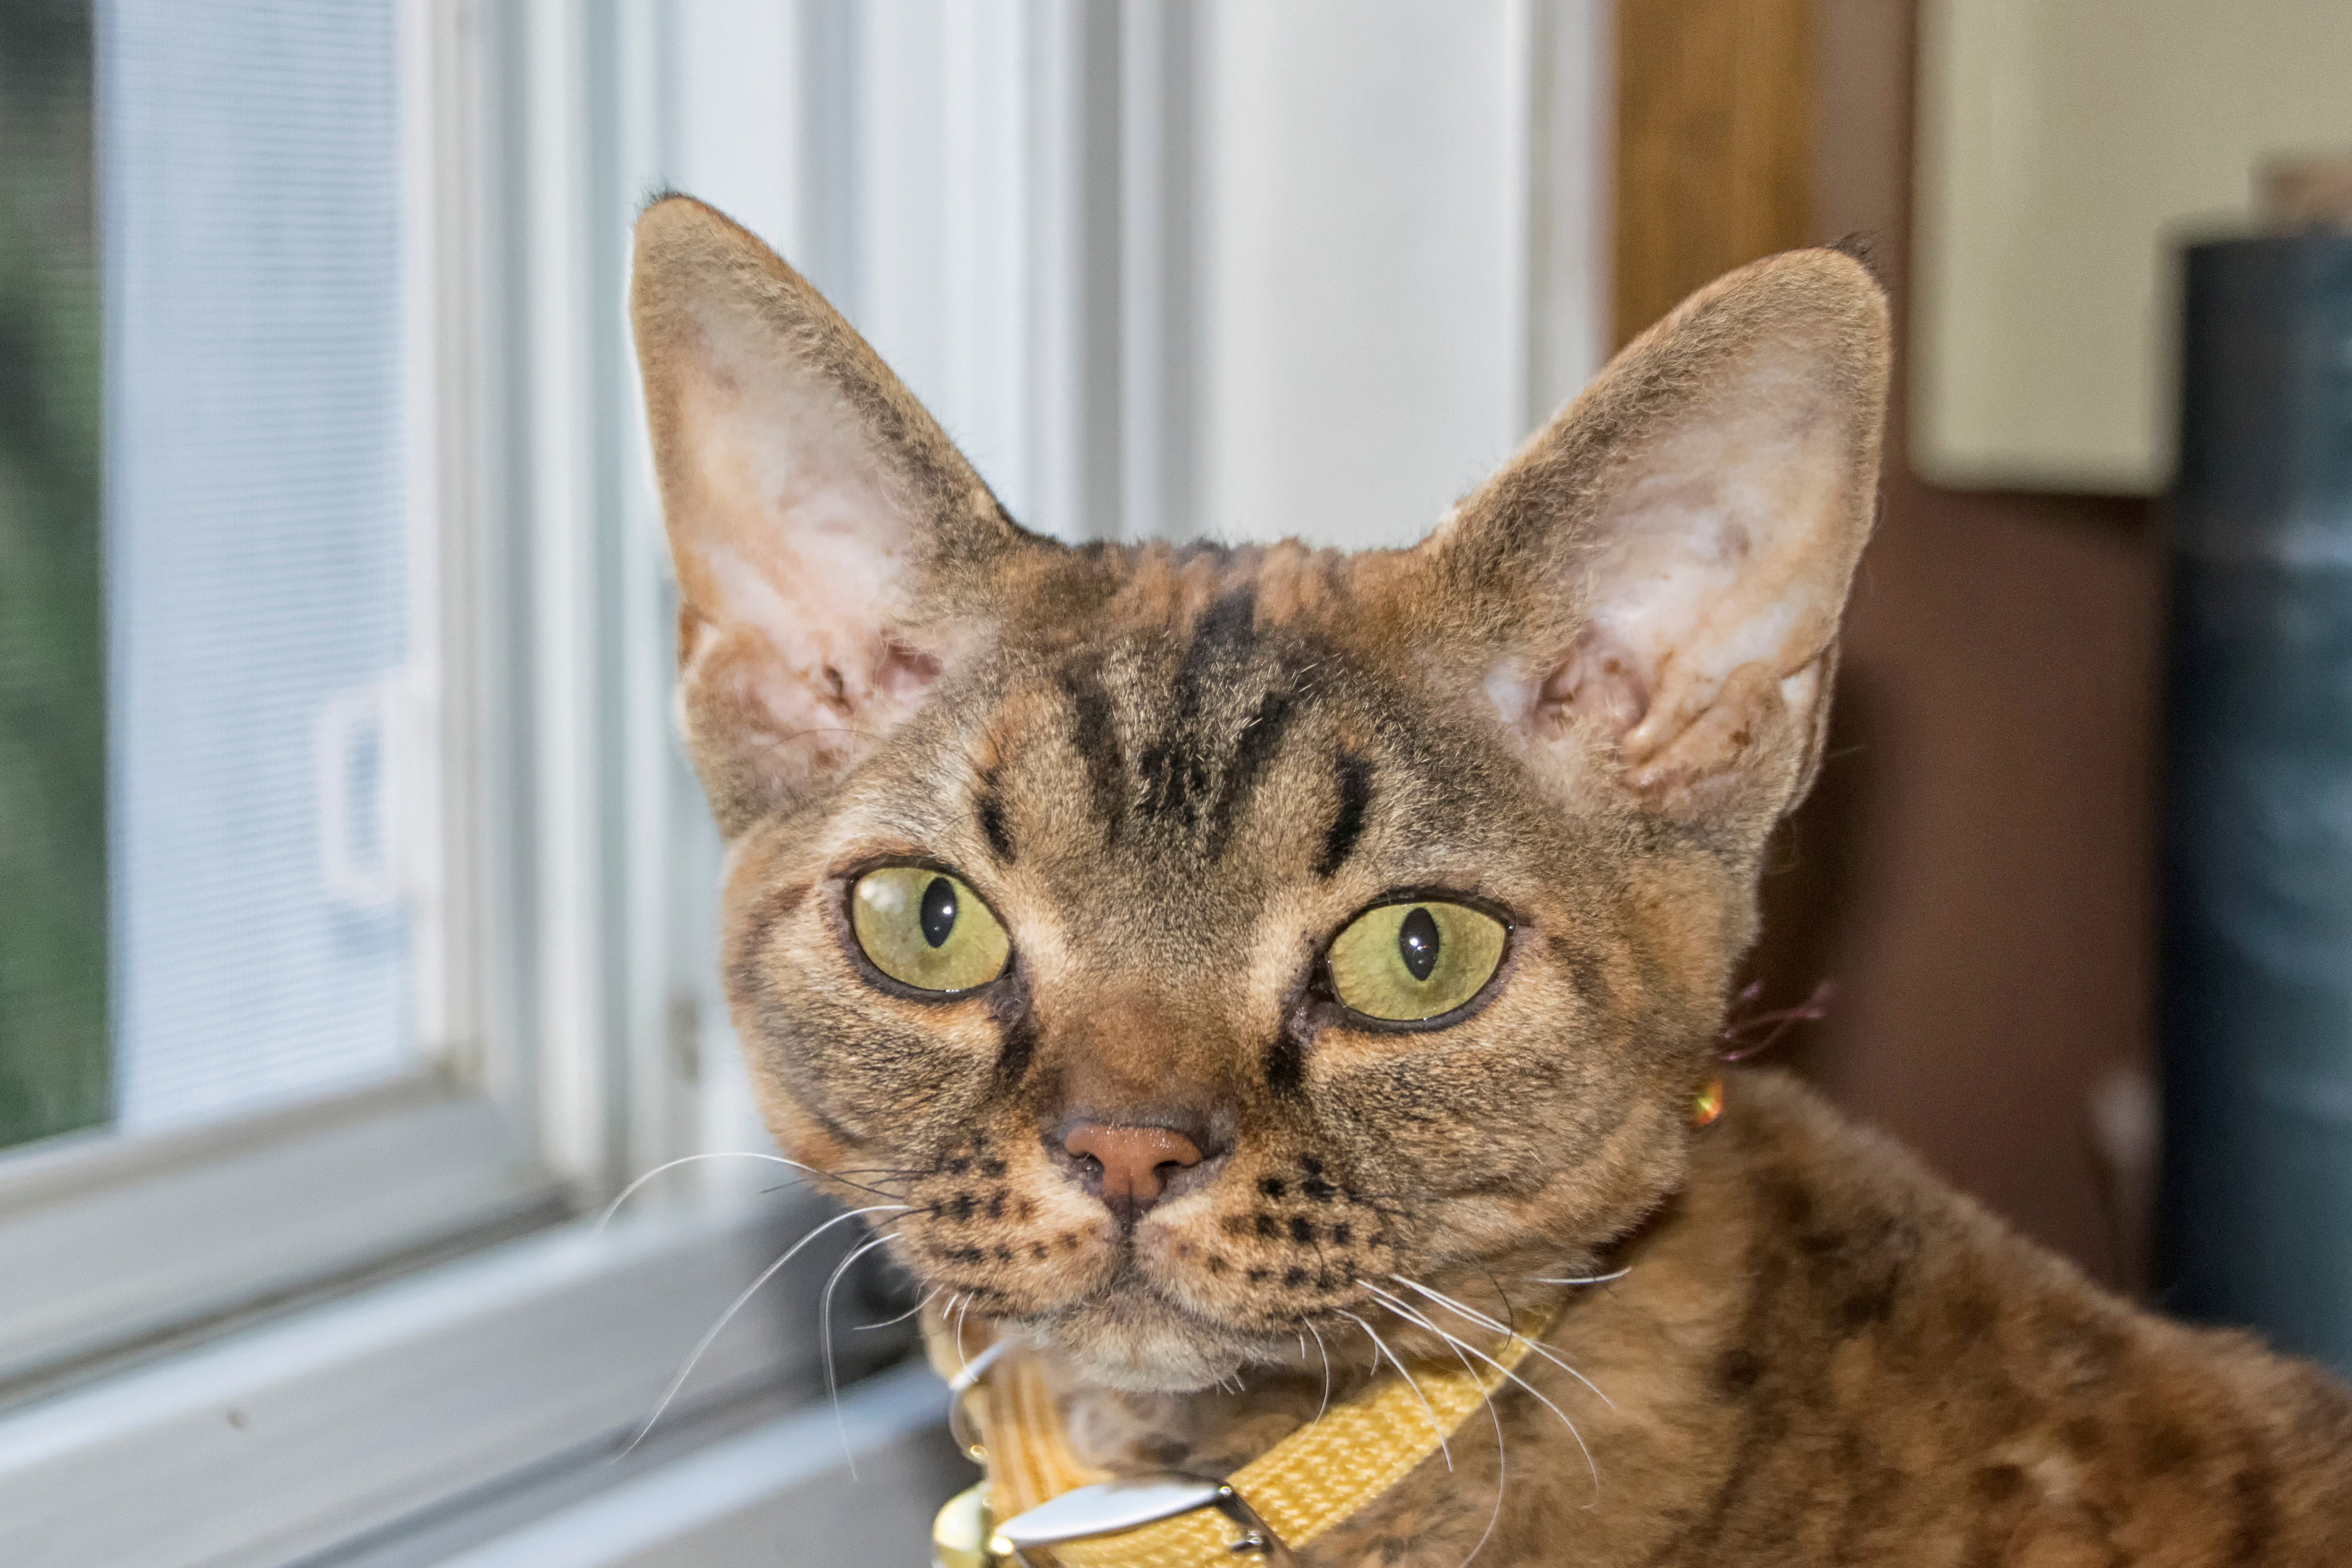
cat, mammal, fauna, whiskers, savannah, canada, vertebrate, chat, quebec, sherbrooke, tabby cat, bengal, european shorthair, small to medium sized cats, cat like mammal, domestic short haired cat, pixie bob, american shorthair, rusty spotted cat, ocicat, toyger